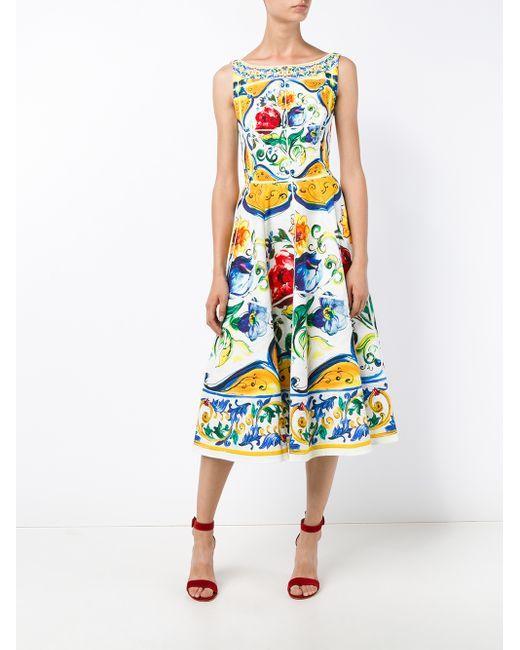
Ärmelloses bedrucktes weißes und gelbes Kleid